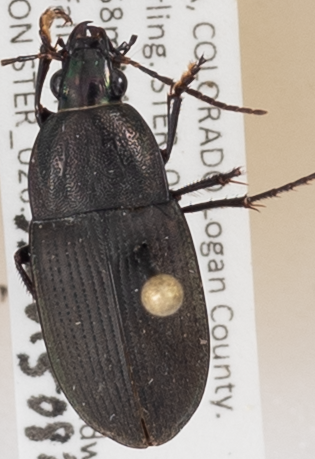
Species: Chlaenius tomentosus
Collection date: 2015-08-20
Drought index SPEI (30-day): -0.362
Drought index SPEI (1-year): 1.594
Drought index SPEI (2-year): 1.69